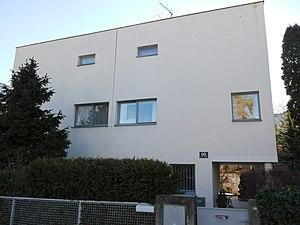
L'Architecture moderne ou Mouvement moderne naît du passage progressif de la campagne à la ville dans un contexte de changements techniques, sociaux et culturels liés à la révolution industrielle. Les conséquences se font sentir dans la construction et l'urbanisme entre la fin du XVIIIᵉ siècle et le début du XIXᵉ siècle et plus précisément dans l'après guerre après Waterloo. Puis une ligne cohérente de pensée se produit pour la première fois en Angleterre avec William Morris en 1860 mais le point crucial du processus qui met la théorie et la pratique face à la réalité est atteint par Walter Gropius en 1919 quand il ouvre le Bauhaus de Weimar. C'est à ce moment que l'on peut parler au sens strict du terme de mouvement moderne.